Isleños

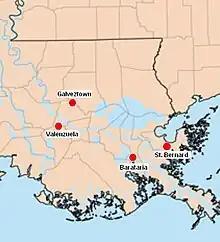
Isleño settlements in Louisiana

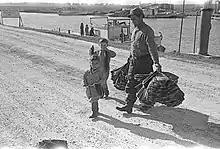
"Spanish" trapper and sons, Delacroix Island, 1941

The Canary Islander immigration to the Americas began as early as 1492, with the first voyage of Columbus, and did not end until the early 1980s. The Spanish conquest of the Canary Islands had only recently occurred (1402–1496), when Columbus made a stopover in the Canary Islands for supplies in 1501. Also in 1501 (possibly 1502), Nicolás de Ovando left the Canary Islands with a group of people heading to the island of Hispaniola.